Irina Miroshnichenko

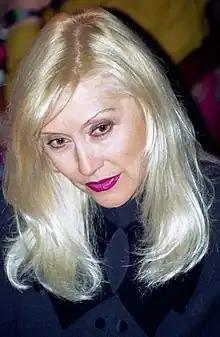
Miroshnichenko in 1997

Irina Petrovna Miroshnichenko (24 July 1942 – 3 August 2023) was a Soviet and Russian film and theatre actress, People's Artist of the RSFSR (1988).